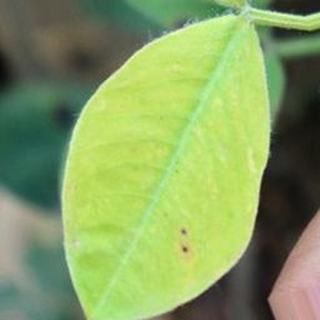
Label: groundnut_nutrition_deficiency